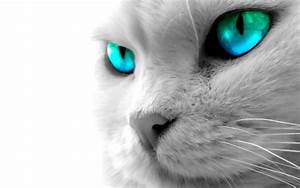
Label: cat